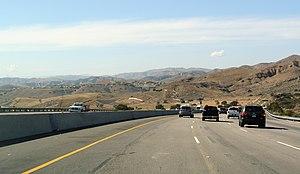
Simi Valley est une ville américaine du comté de Ventura en Californie située dans le Grand Los Angeles à l'extrémité de la vallée de San Fernando. La population de la ville est estimée à 118 687 habitants en 2010 répartie sur une superficie de 109 km².